Rio Grande do Sul Revolt of 1924

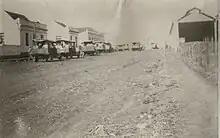

Both sides called in reinforcements. The rebel reinforcements coming from the south were unable to help; in Uruguaiana they received no communication from their comrades, they feared a loyalist attack from Alegrete and were distracted by the call of some officers from the 7th RCI, from Livramento. To the north, Siqueira Campos received the 1st Company of the 1st BF, and Osvaldo Aranha, a civilian contingent from Santiago and the 7th Auxiliary Corps of the Military Brigade.